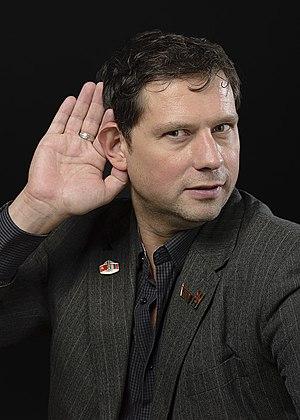
Richard Dubugnon, né le 09 septembre 1968 à Lausanne, est un musicien et compositeur vaudois installé en France depuis 1979. Il est un des rares compositeurs suisses de sa génération à jouir d'une carrière internationale et à vivre uniquement de sa musique.